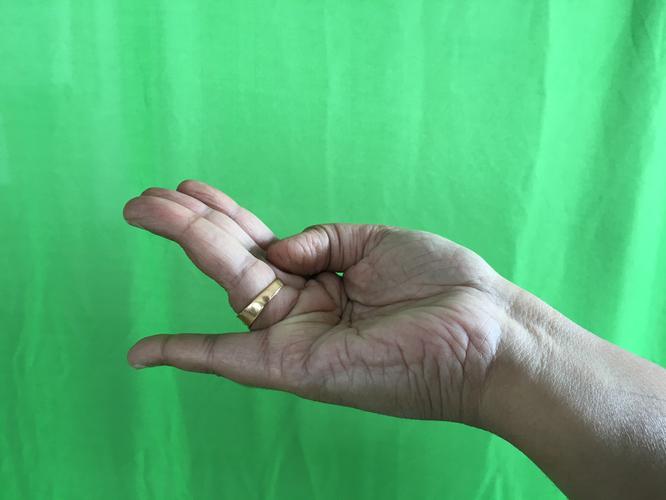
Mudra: Chaturam
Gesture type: single_hand